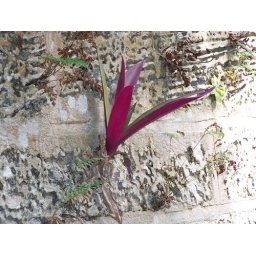
plant in a wall